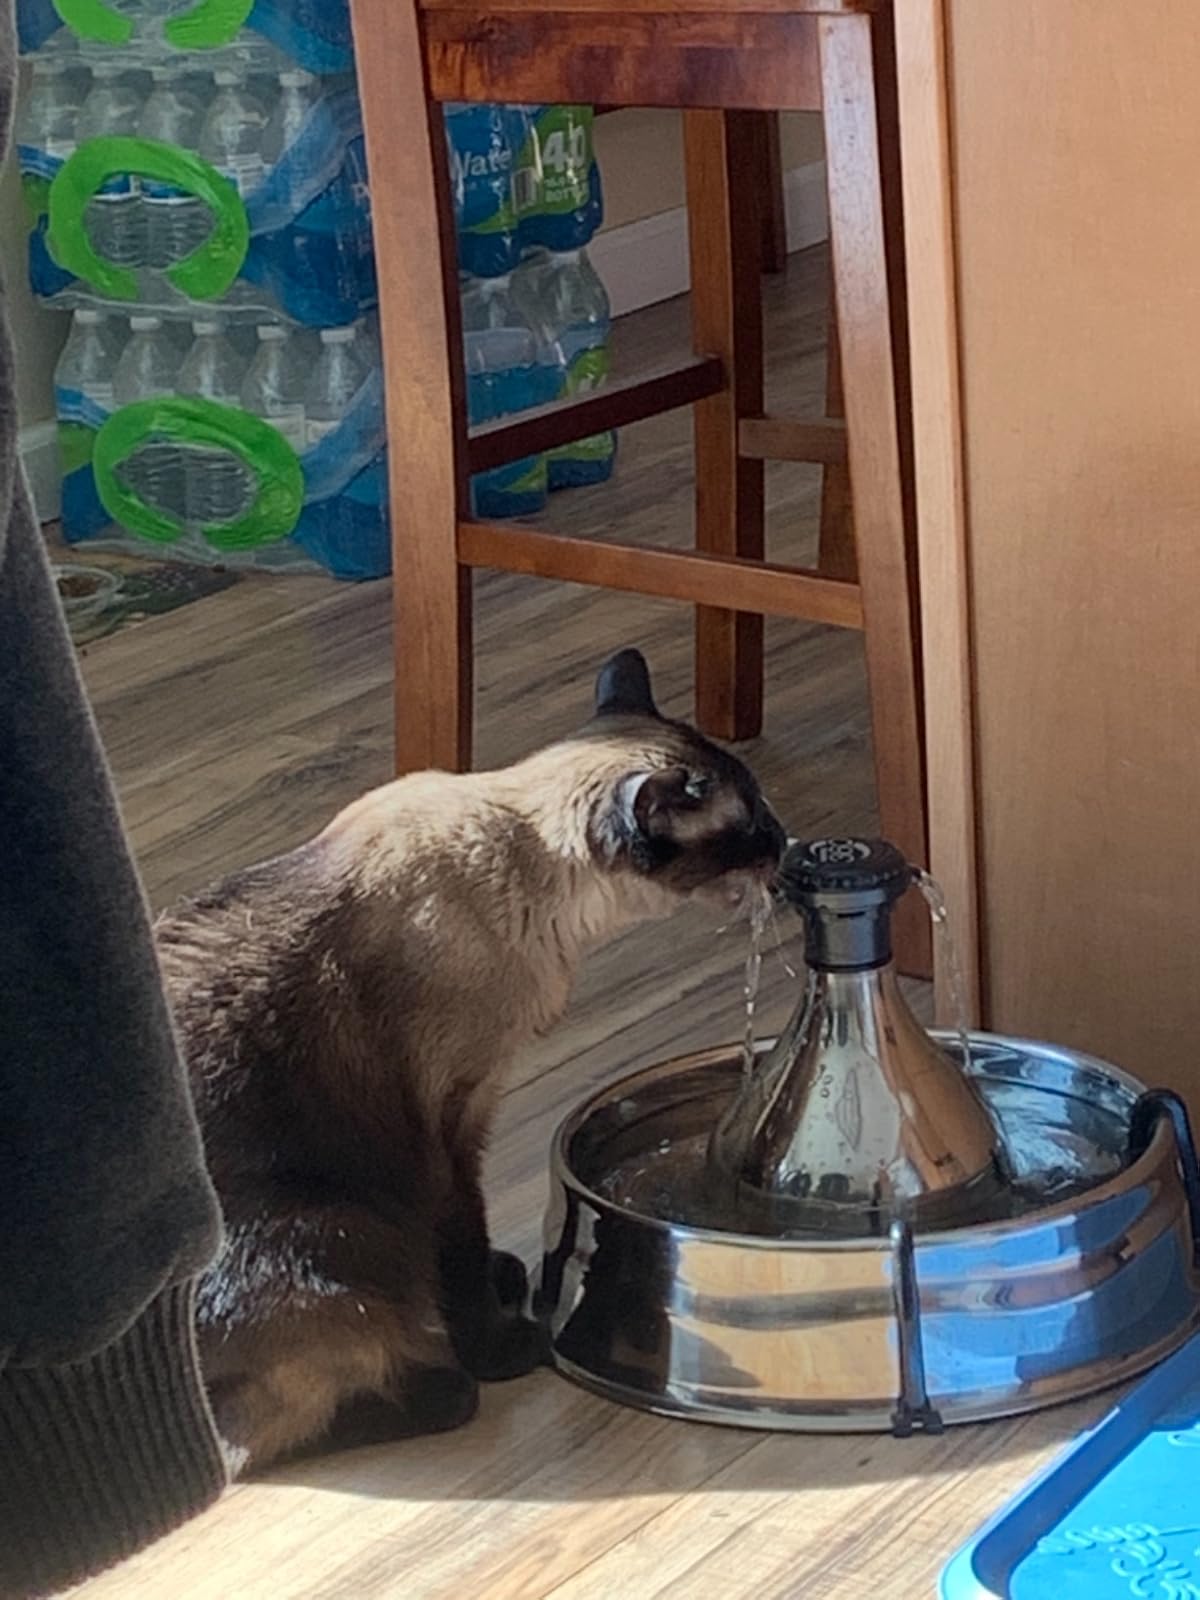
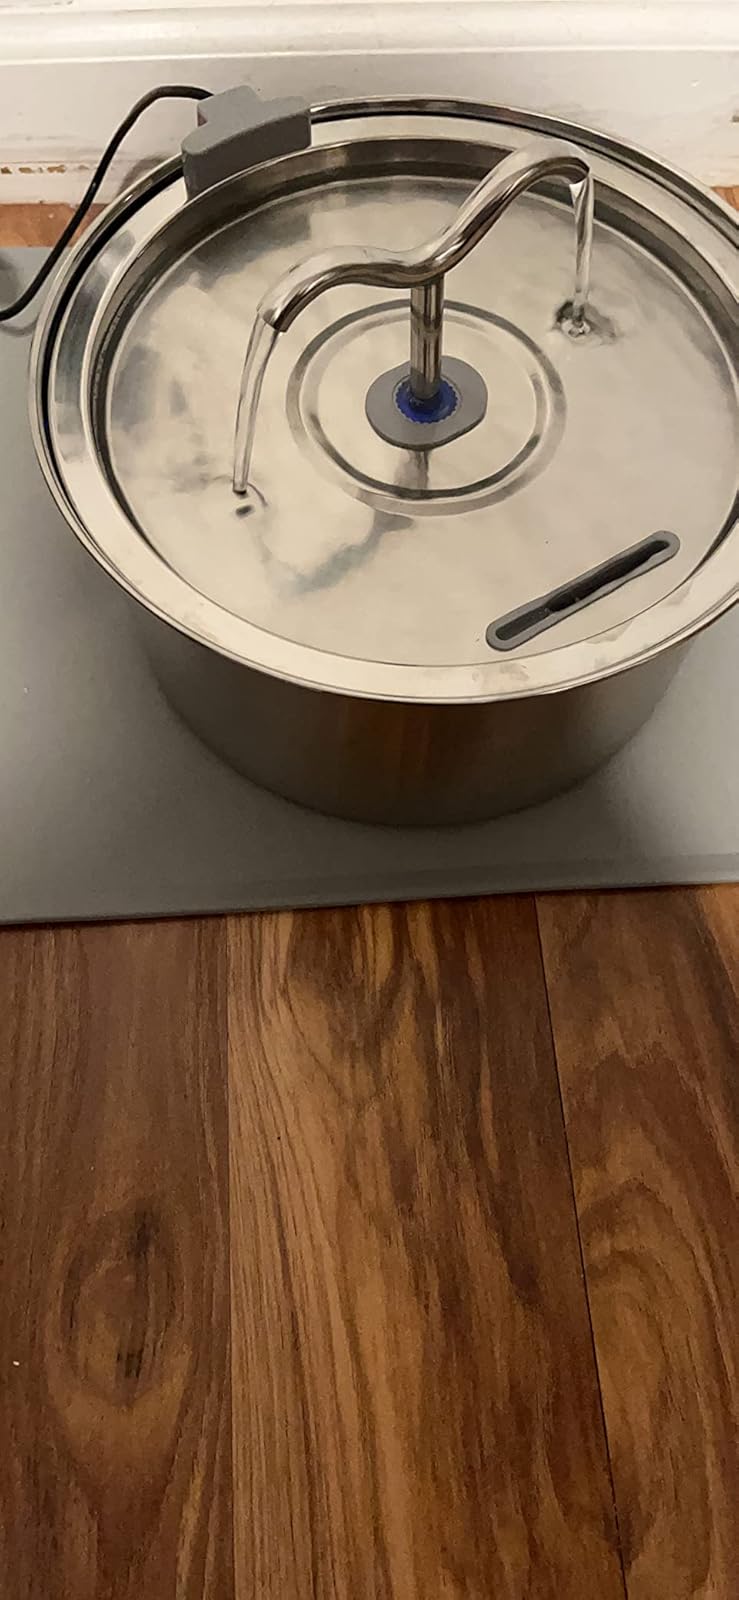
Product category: items_bowl
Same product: no